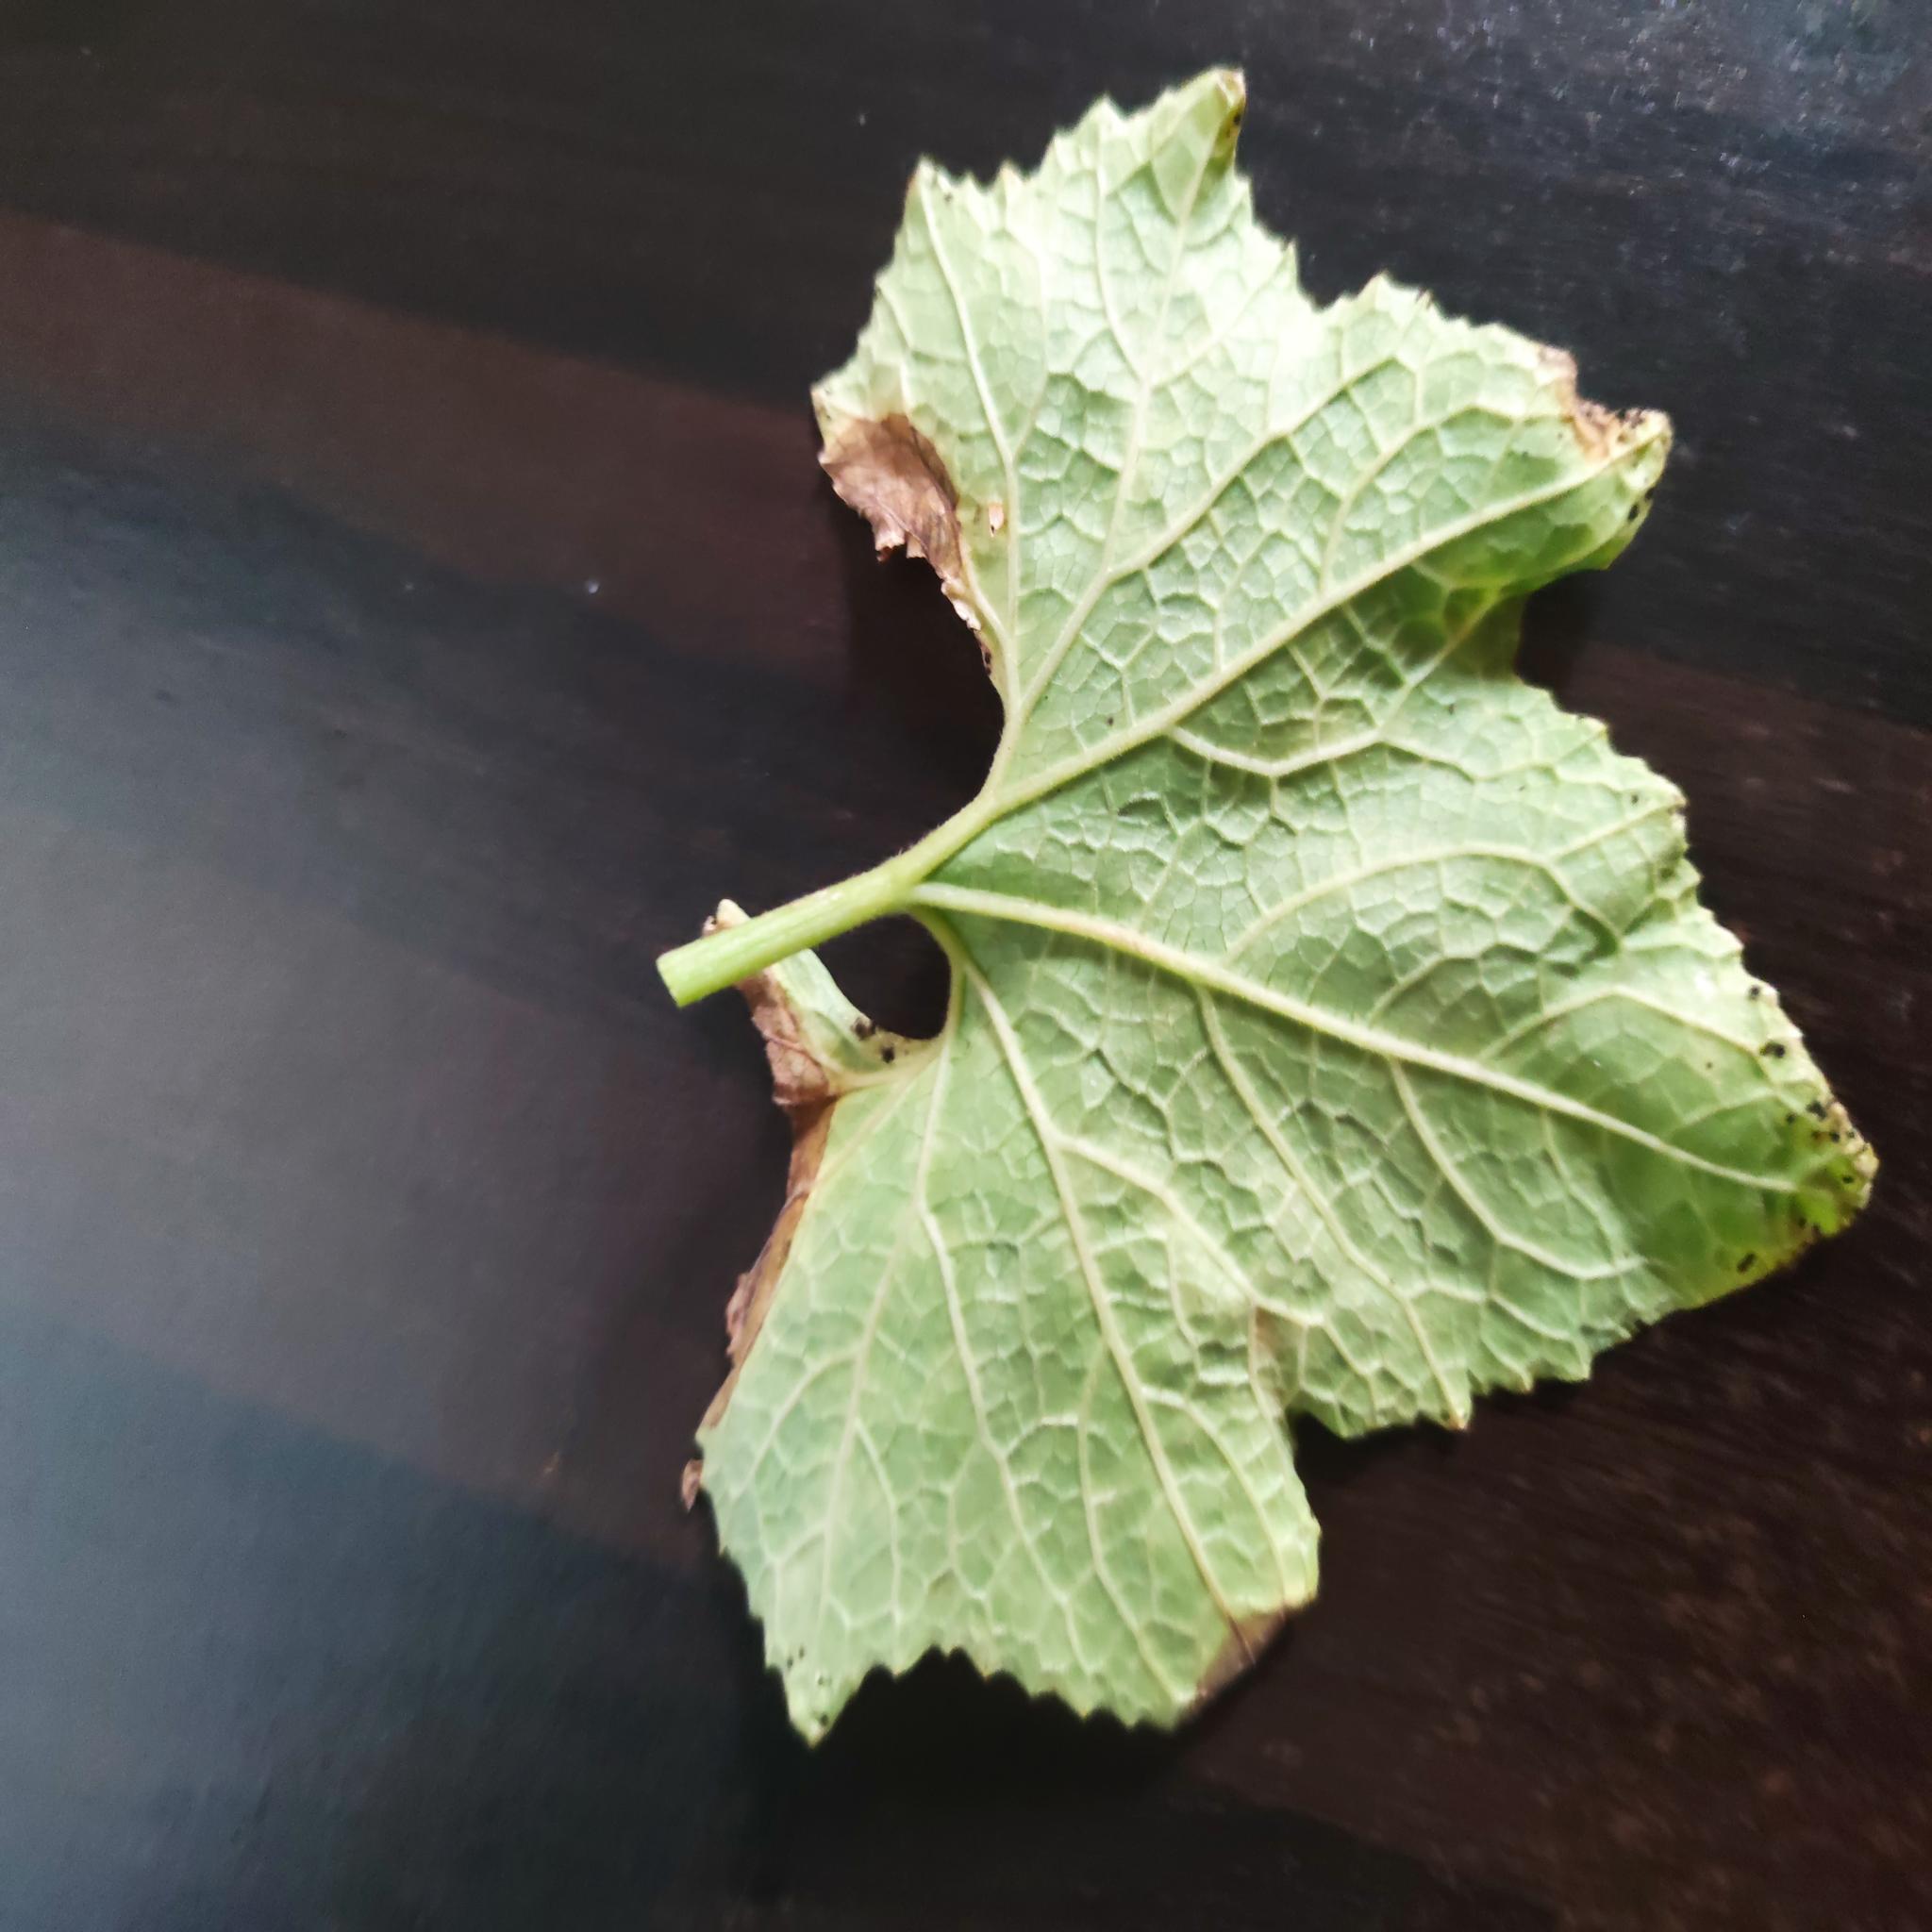
Label: Aphid